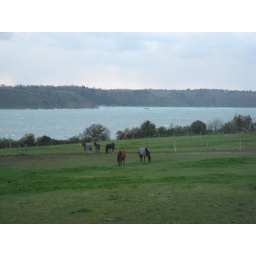
The horses in the horse pasture!